Blanca Charolet

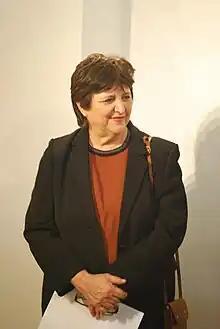
Blanca Charolet at the Salón de la Plástica Mexicana

Blanca Charolet (full name Blanca Charolet López; born 1953) is a photographer, and the first female photojournalist to work for a Mexican newspaper. She began in photography when she was thirteen years old, working in her uncle's business. She then worked for two publications, including the El Universal newspaper. This was followed by a stint as the official photographer of the Mexican presidency from 1977 to 1982. After this, she founded her own studio and has since specialized in the photography of famous people, show business, and major events, working with various Mexican and international publications. She has also done artistic photography, both alone and working collaboratively. Her work has been honored with twelve awards, including membership in the Salón de la Plástica Mexicana and the Premio Nacional de la Mujer in 2011.